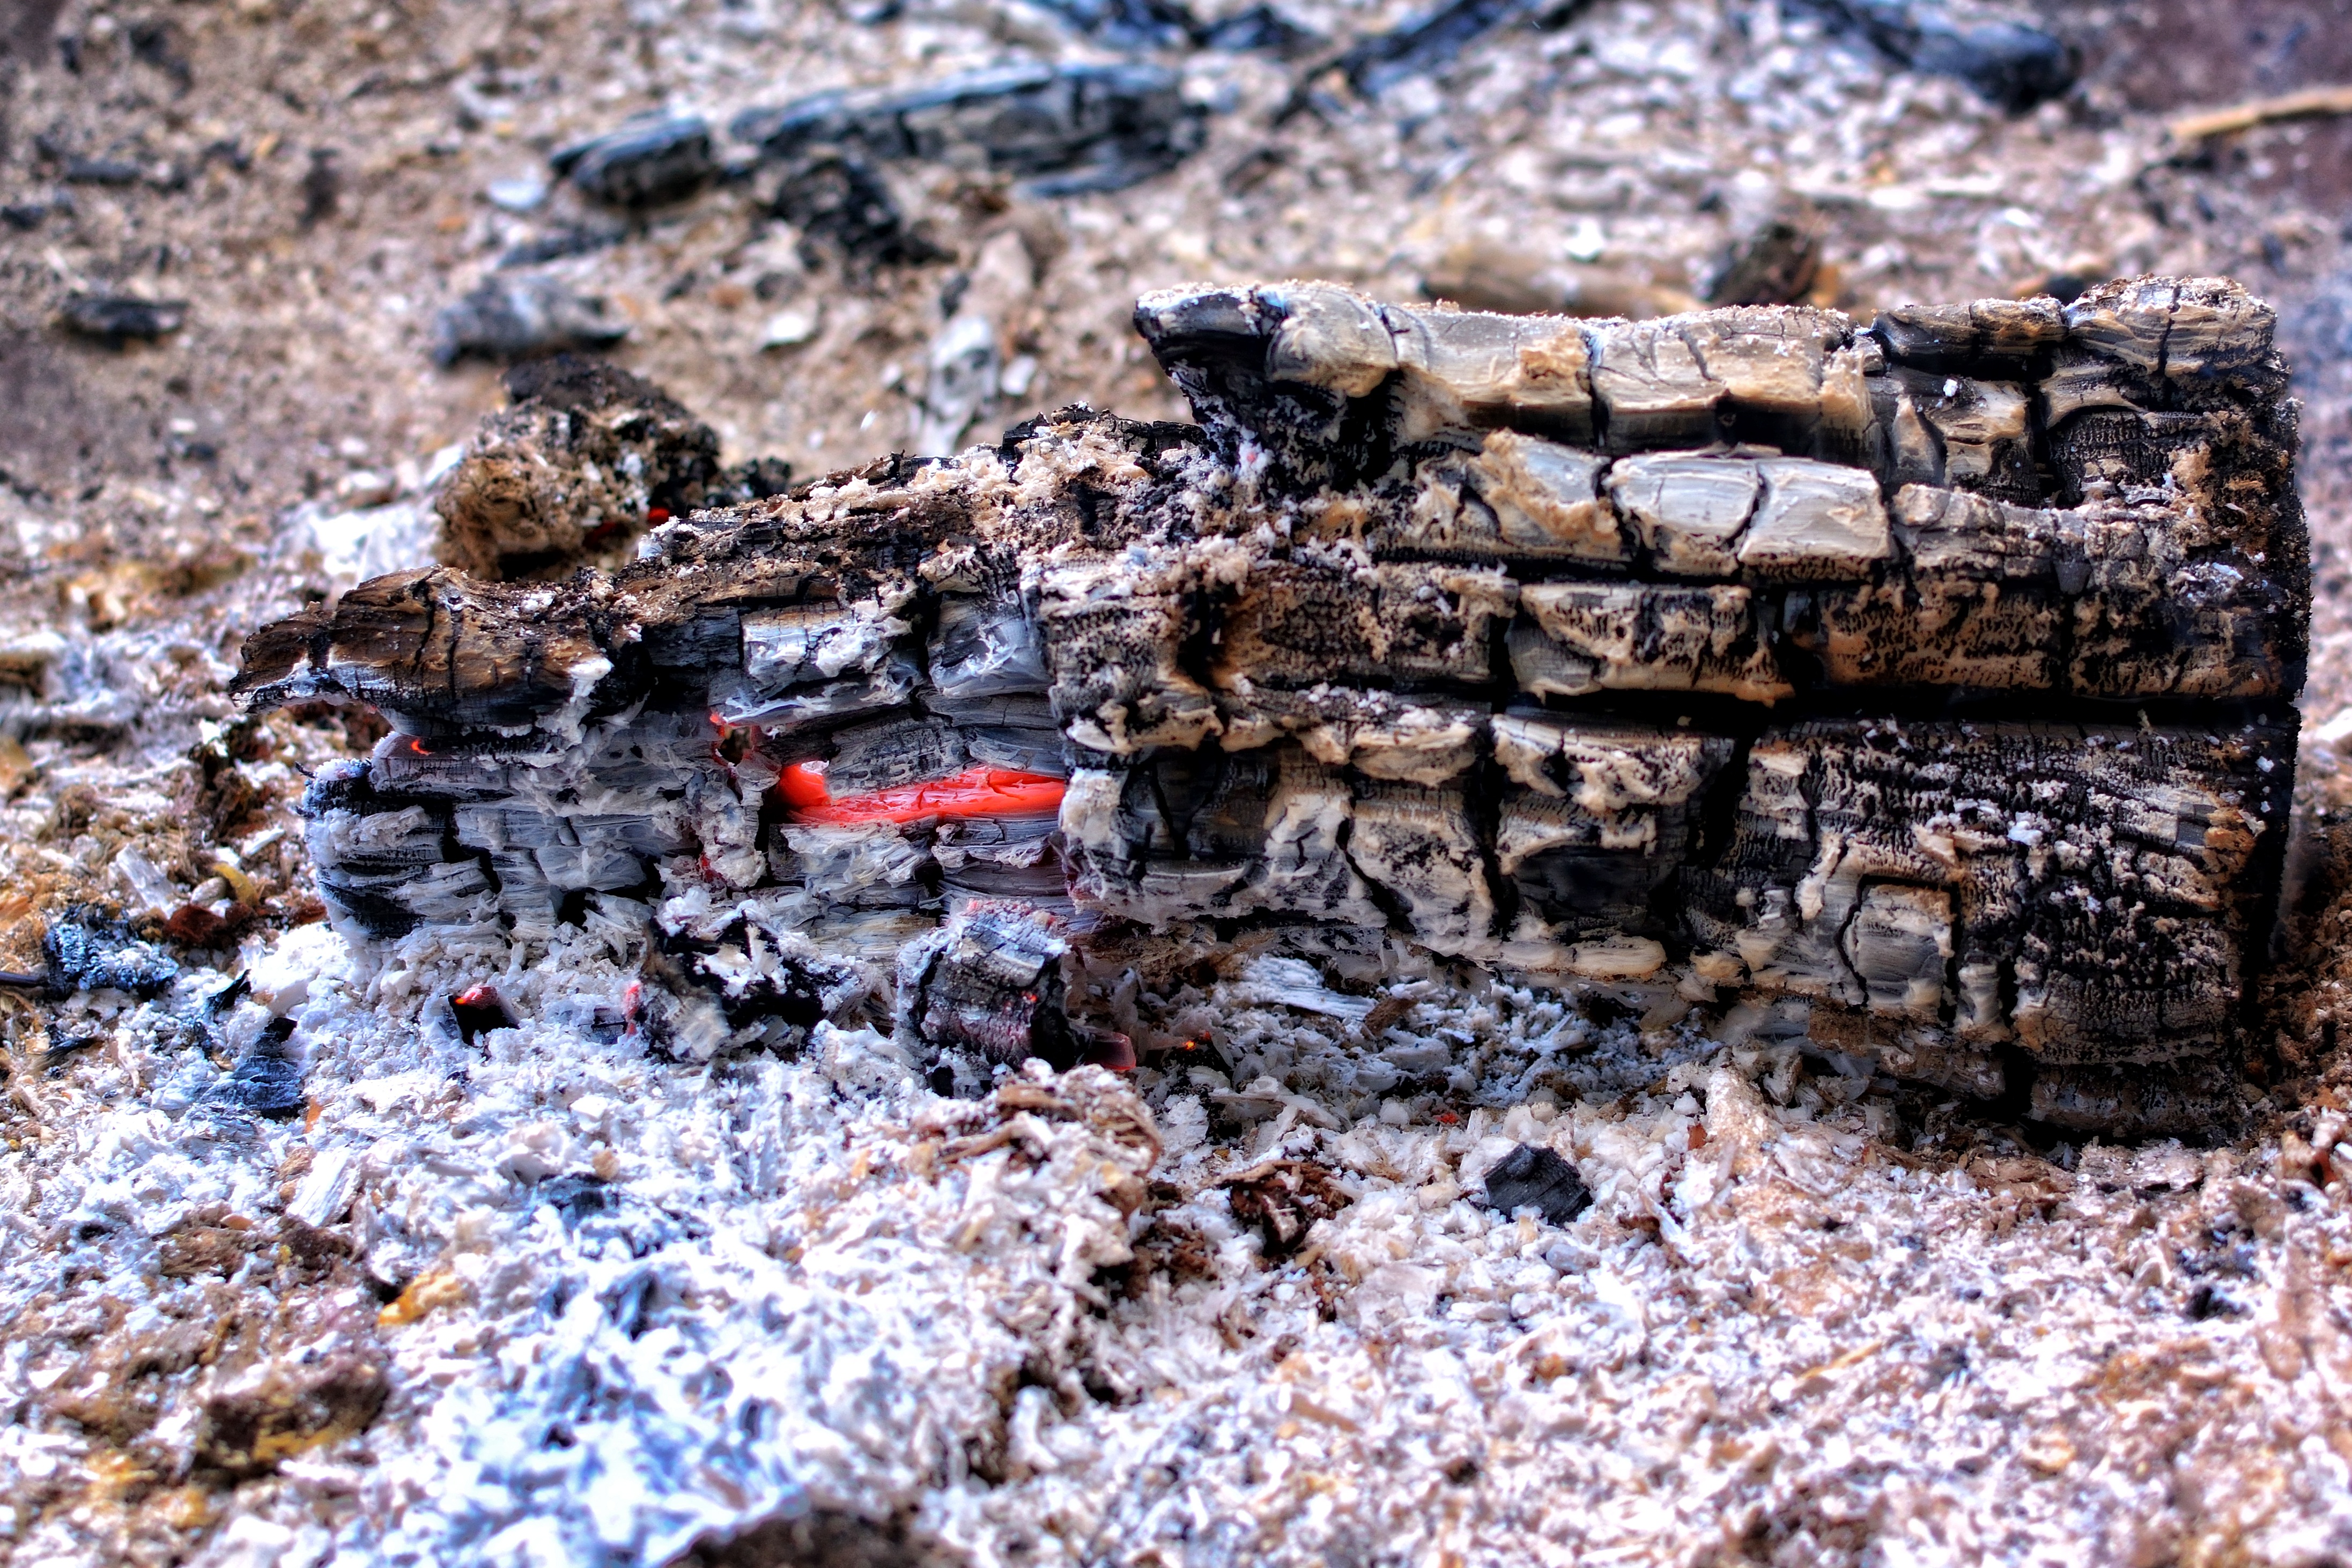
rock, wood, track, fire, soil, campfire, heat, material, burn, brand, geology, hot, blaze, scrap, embers, wood fire, weissglut